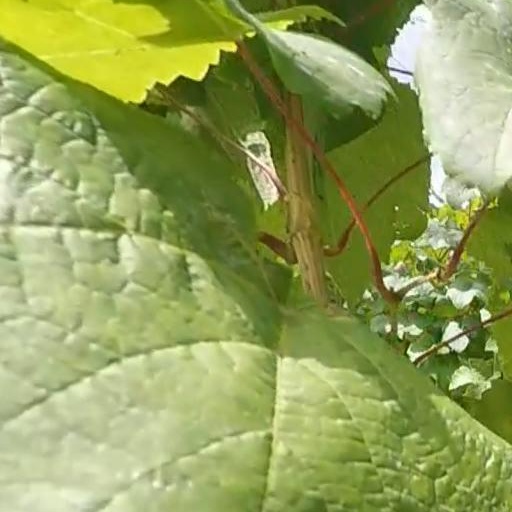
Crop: grape